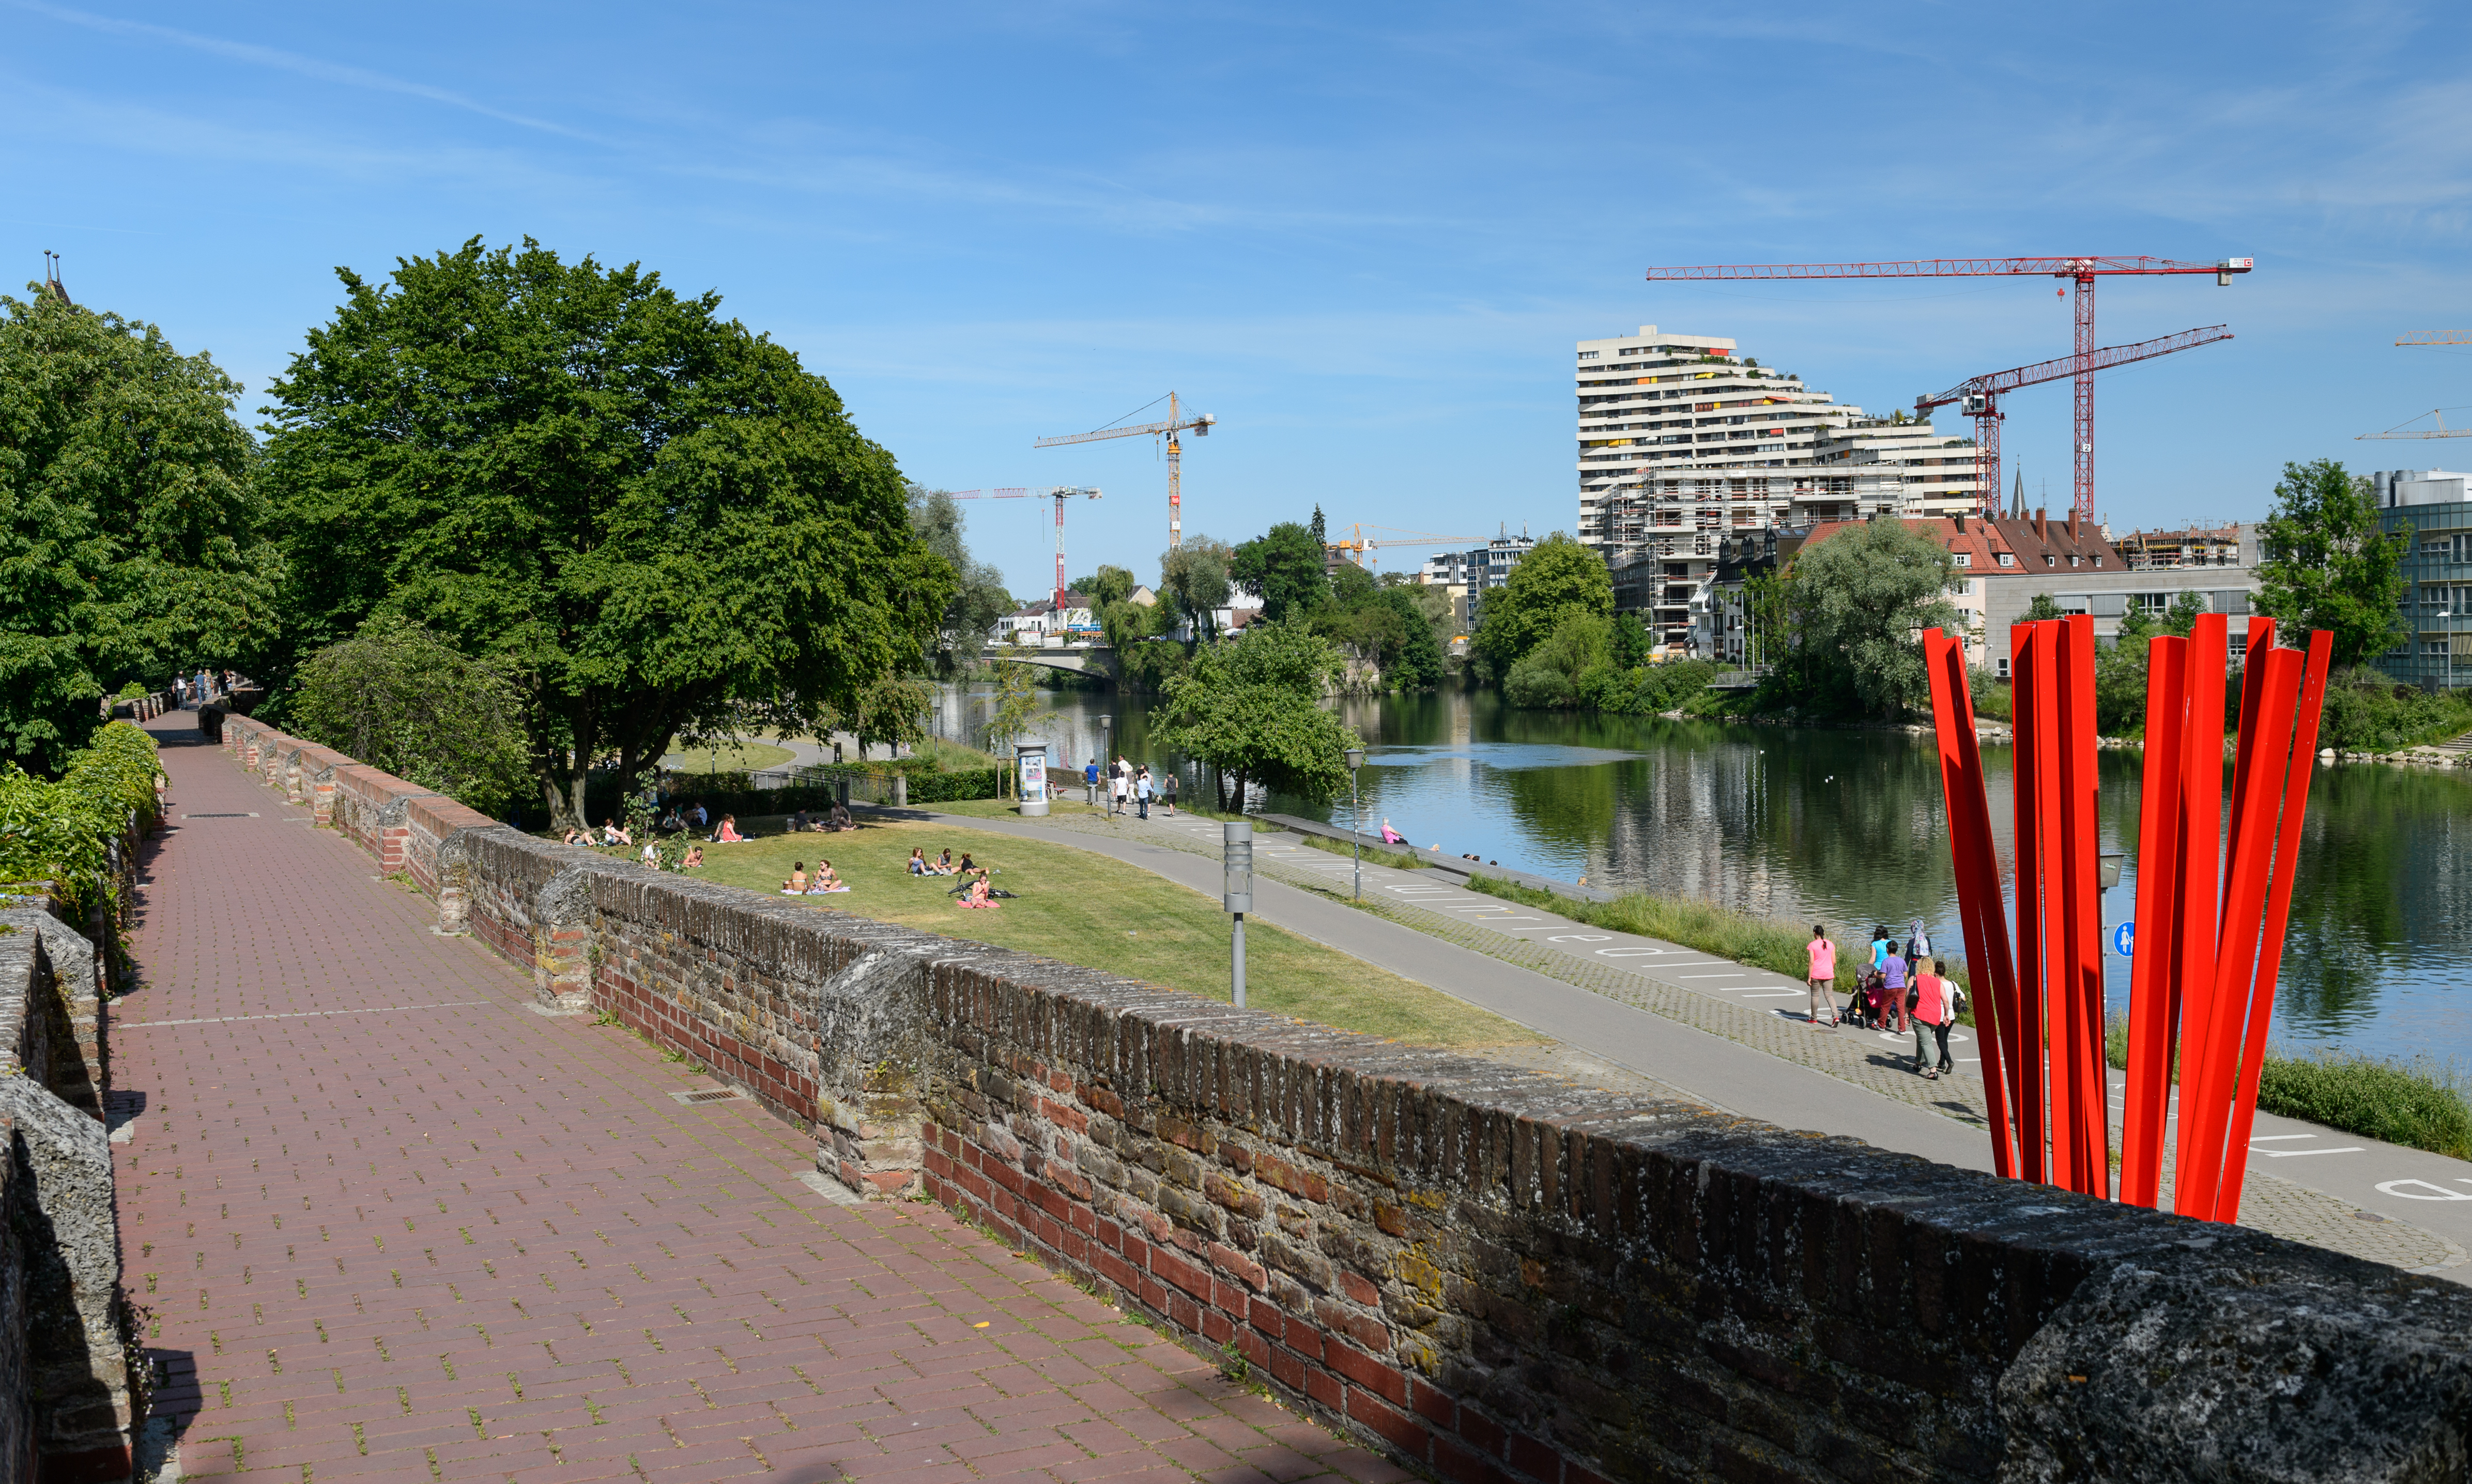
boardwalk, road, city, river, canal, walkway, downtown, transport, nikon, waterway, germany, deutschland, germania, nikond4, d4, ulm, ulma, neighbourhood, badenw rttemberg, urban area, residential area, human settlement